Carlos Strandberg

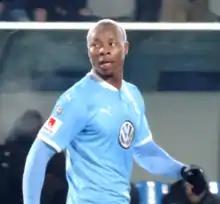
Strandberg playing for Malmö FF in 2018.

Born to a Swedish father and a mother who is Portuguese with Mozambican heritage, Strandberg grew up in Backa, Gothenburg, where he joined the local lower league side Backa IF as a six-year-old. In 2005 the club merged with Hisingstads IS to form Hisingsbacka FC which is where Strandberg stayed and eventually got to make his first team debut in the seventh tier of Swedish football at age 15.